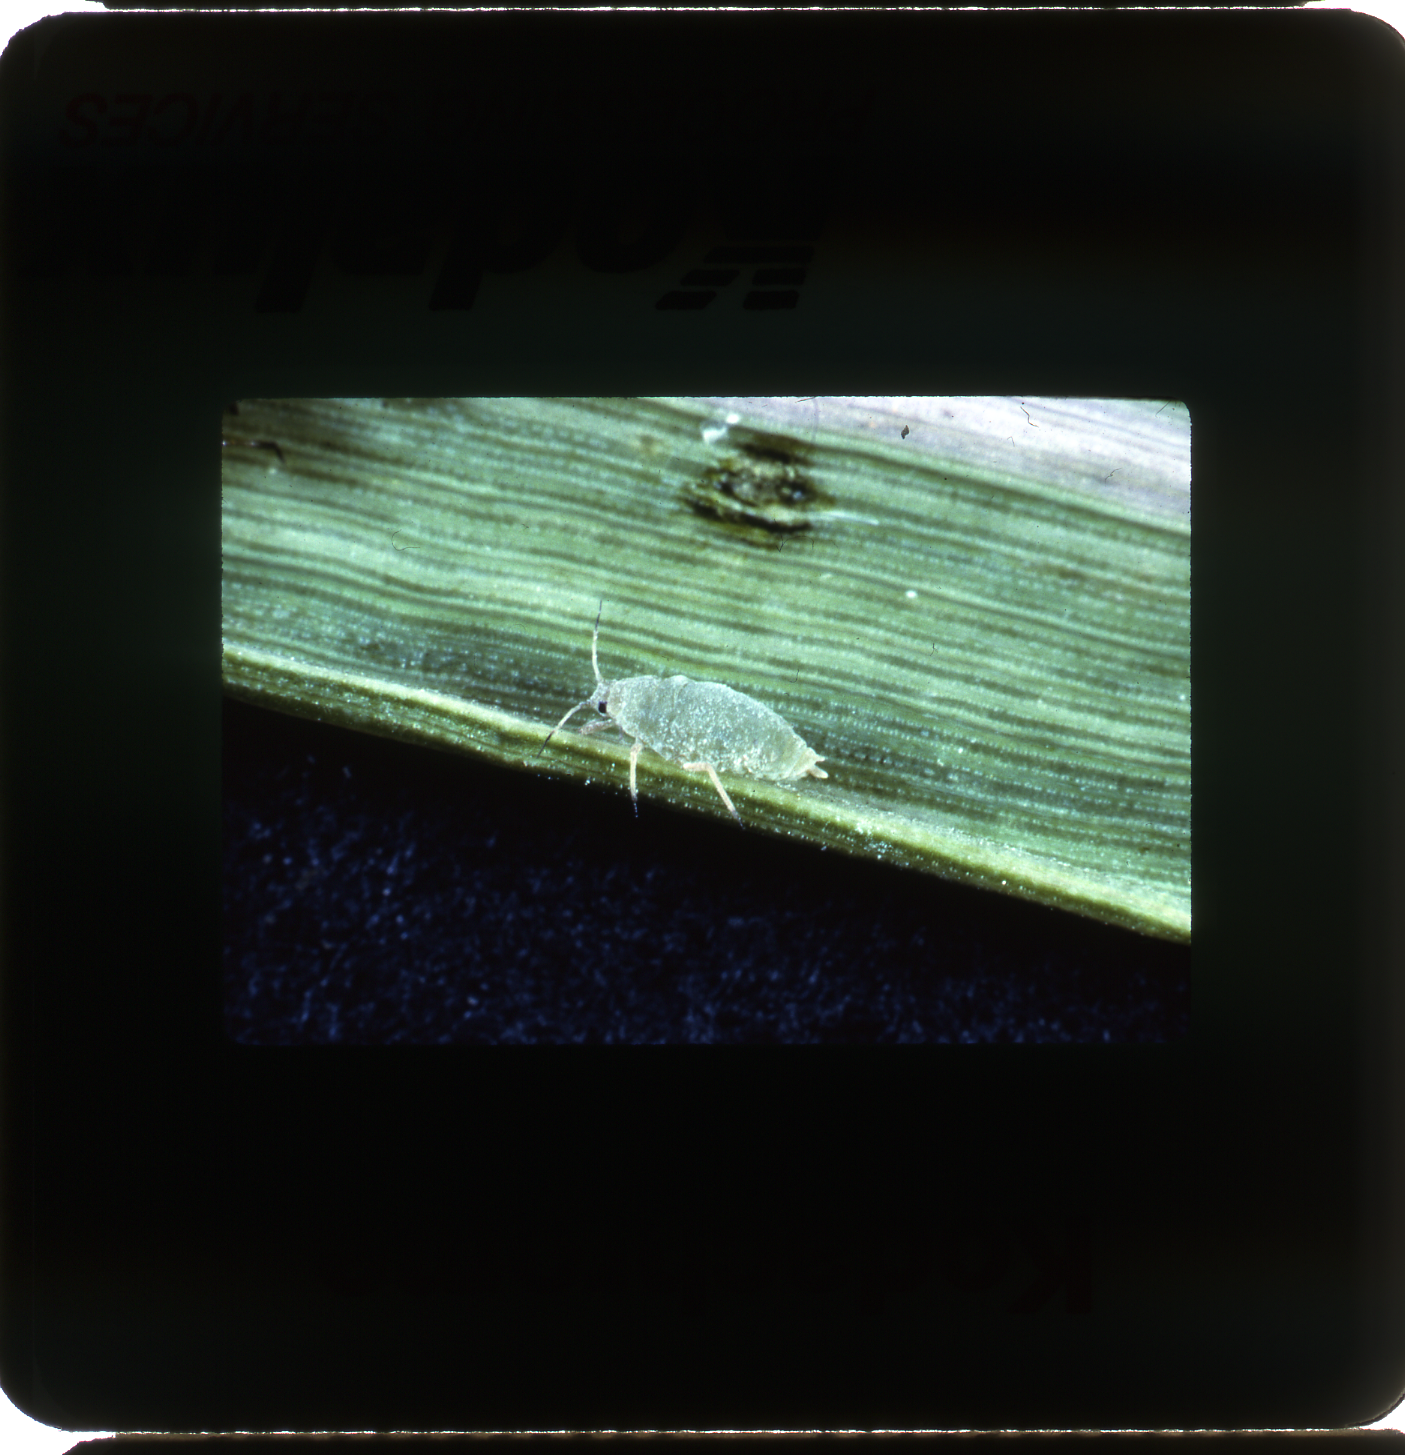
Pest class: russian_wheat_aphid